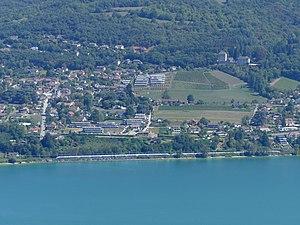
Vue de deux TGVs, l'un en provenance d'Annecy et l'autre de Milan (Italie), se dirigeant vers Paris après avoir quitté Aix-les-Bains et longeant le lac du Bourget, en Savoie.
Brison-Saint-Innocent est une commune française située dans le département de la Savoie, en région Auvergne-Rhône-Alpes.